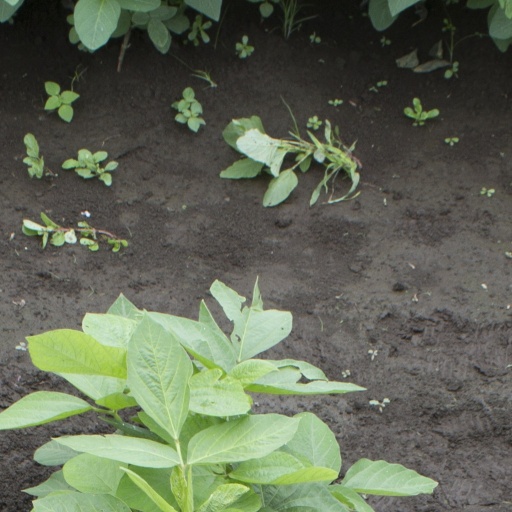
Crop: soybean